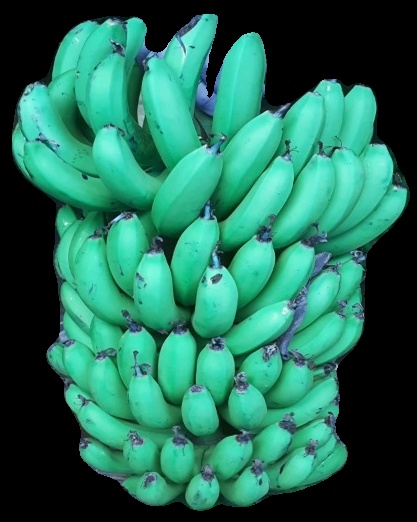
Variety: pachbale
Grade: grade1